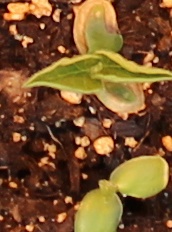
Label: Soybean